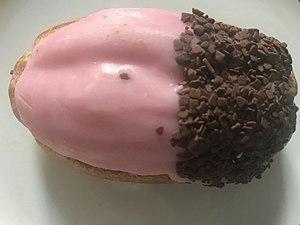
Pâtisserie salambo.
Le salambo, le gland ou encore le commissaire, est une pâtisserie française, un chou de forme oblongue en pâte à choux, garni de crème pâtissière à la vanille, puis glacé au sucre cuit au cassé.